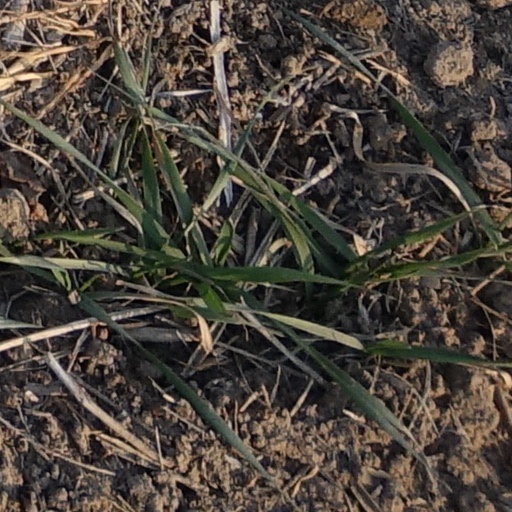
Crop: wheat